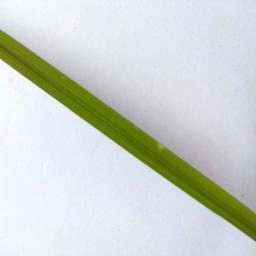
Label: Rice___Healthy